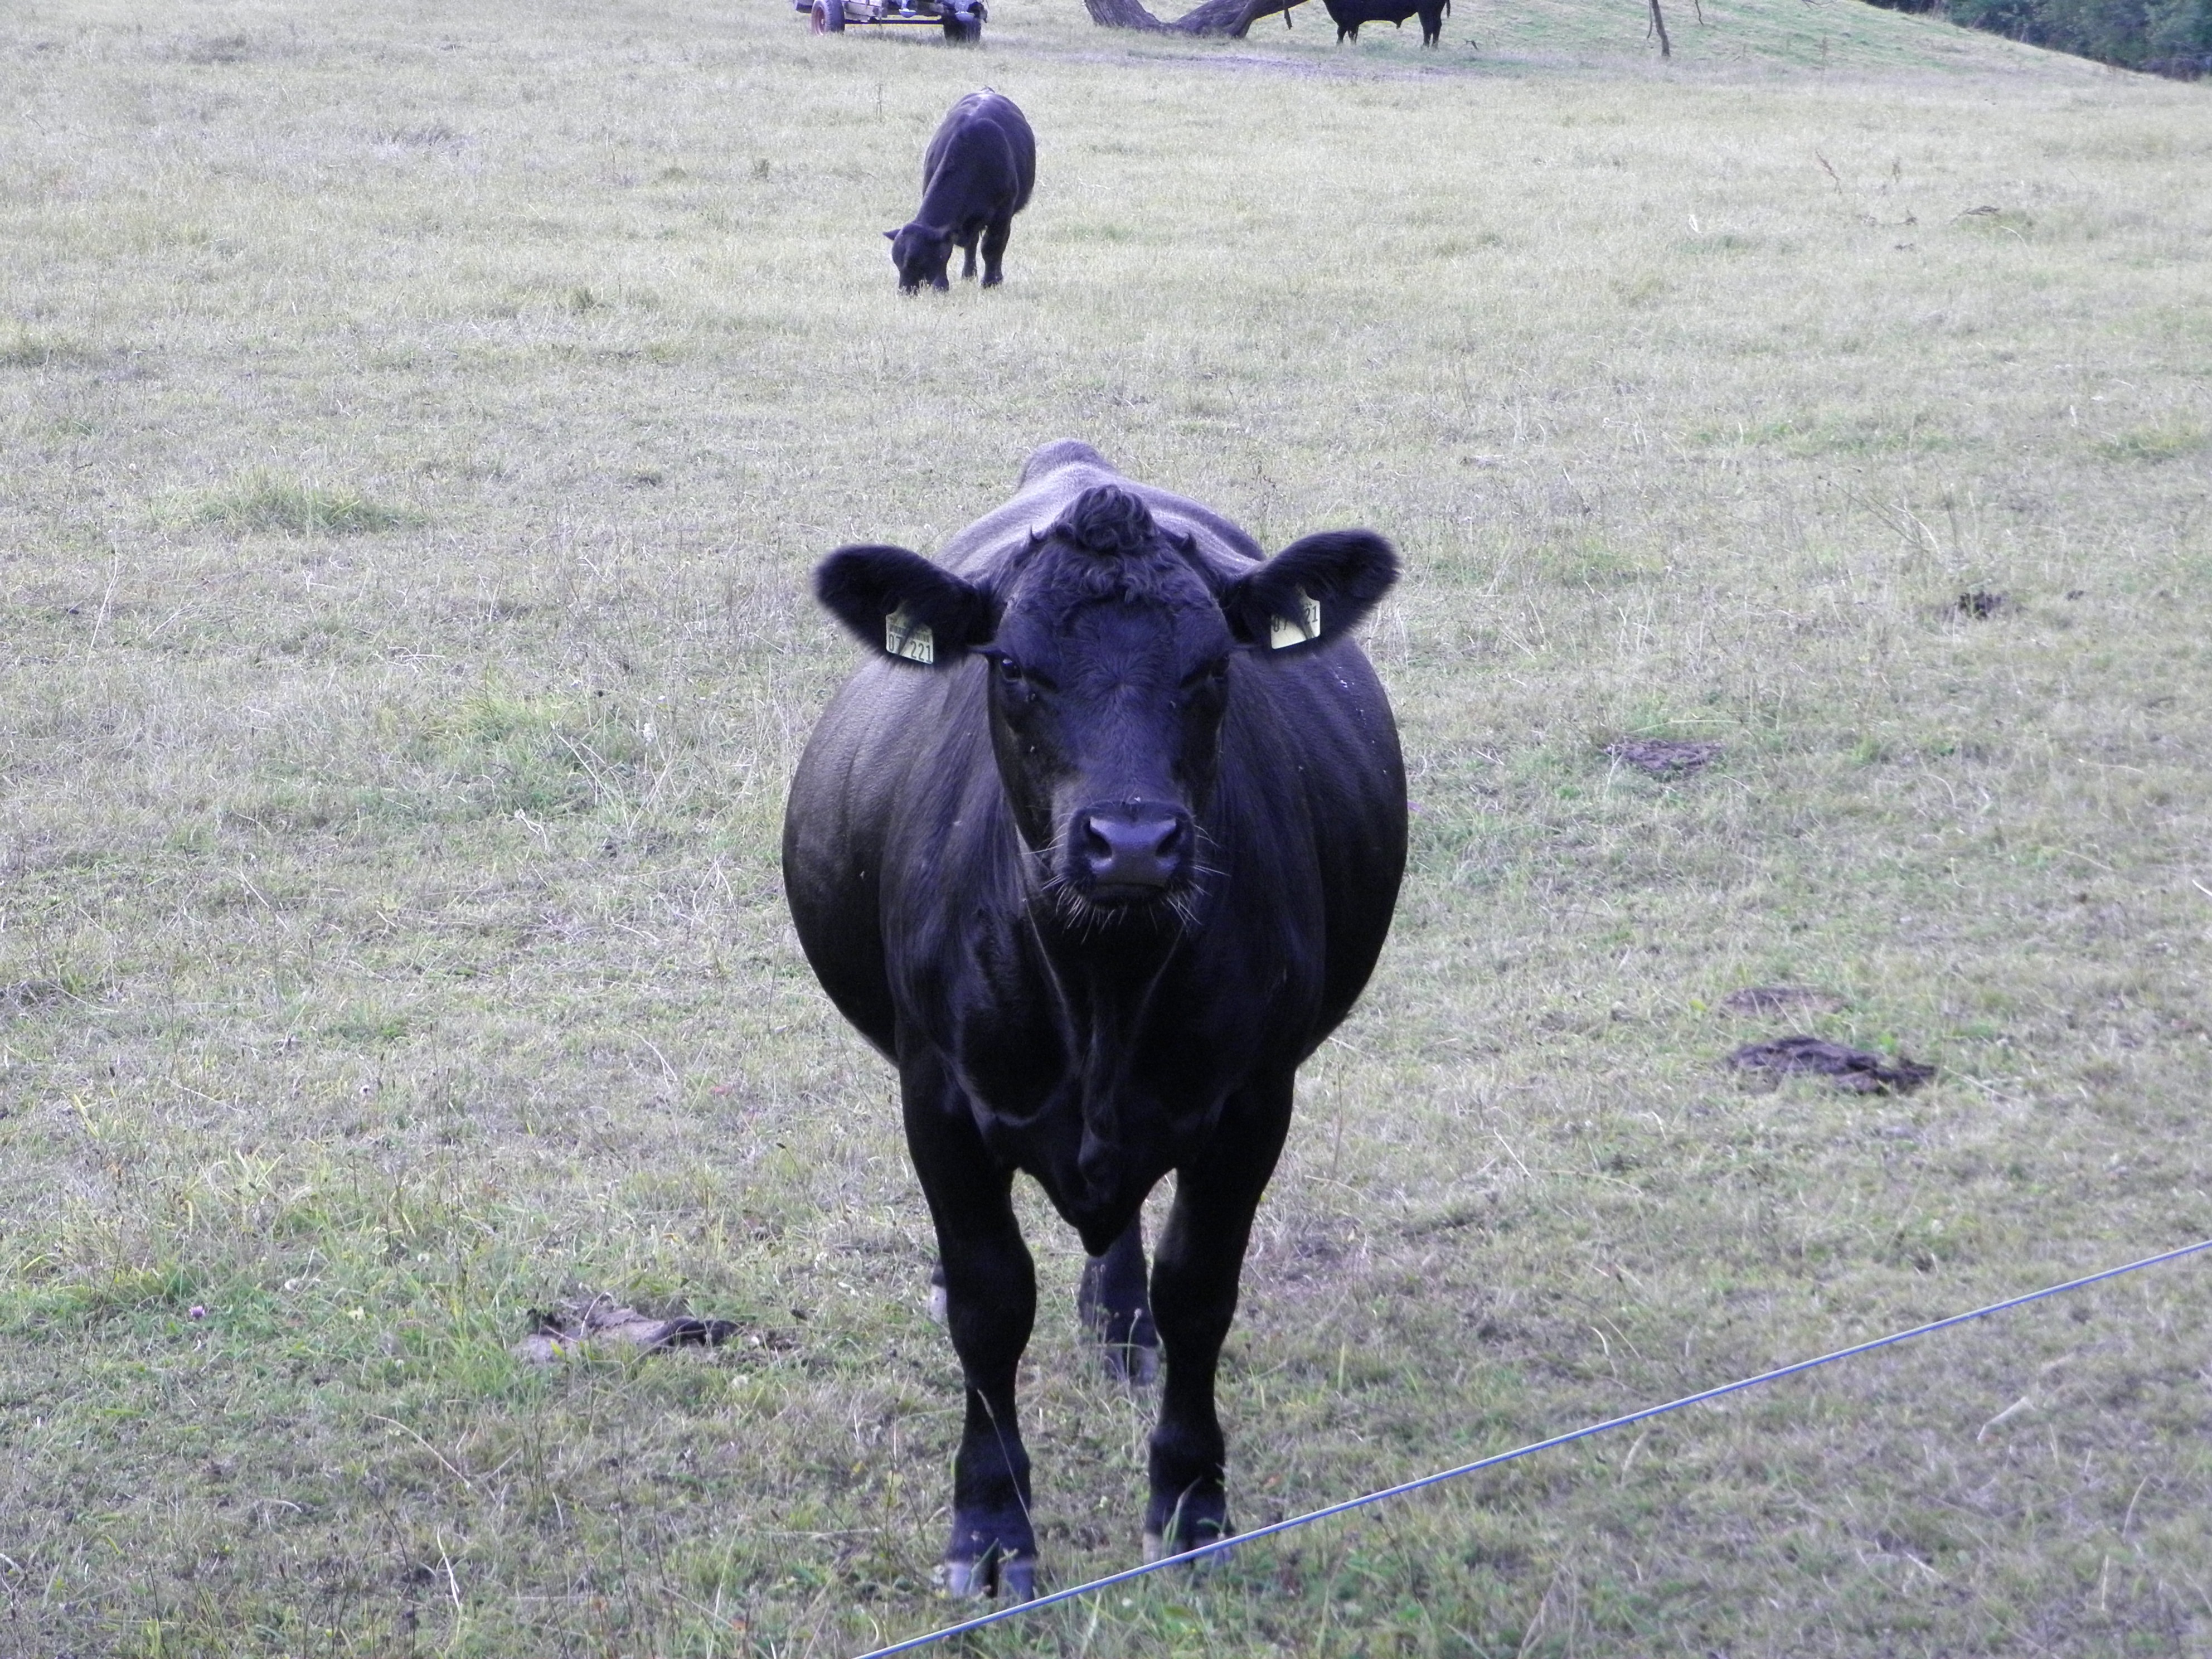
farm, meadow, wildlife, cow, herd, pasture, grazing, mammal, beef, fauna, cows, bull, grassland, animals, vertebrate, angus, milk cow, chew, water buffalo, dairy cow, cattle like mammal, cow goat family